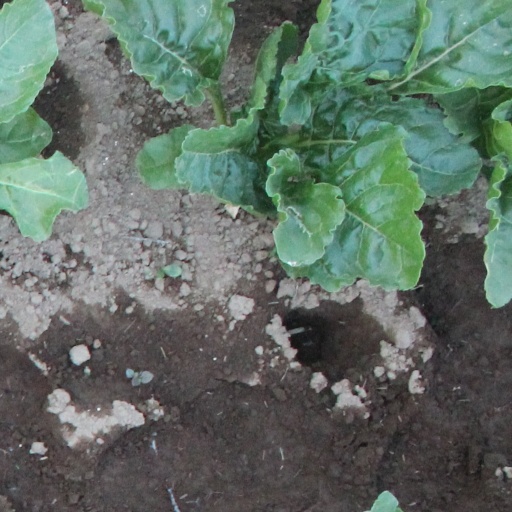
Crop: sugar beet